Equatorial Guinea at the 2000 Summer Olympics

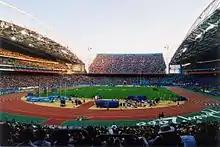
The Sydney Olympic Stadium where Nvo and Motanga competed in athletics events

José Luis Ebatela Nvo was the oldest person to represent Equatorial Guinea at the Sydney Summer Games at the age of 27. He had not participated in any previous Olympic Games. Nvo qualified for the Games through a wildcard place because his fastest time of four minutes and 15.22 seconds, recorded in the Equatorial Guinean capital of Malabo on 27 April 1998, was 35.72 seconds slower than the "B" qualifying standard for his event, the men's 1500 metres. In an interview before the Games he said entering the Olympics was the culmination of his career regardless of his finishing position. Nvo was drawn in the competition's second heat on 25 September, finishing 13th (and last) out of all athletes, with a time of four minutes and 6.14 seconds. He finished 40th overall out of all the finishing runners, and did not advance to the semi-finals because he was 15.18 seconds slower than the slowest athlete who made the later stages.